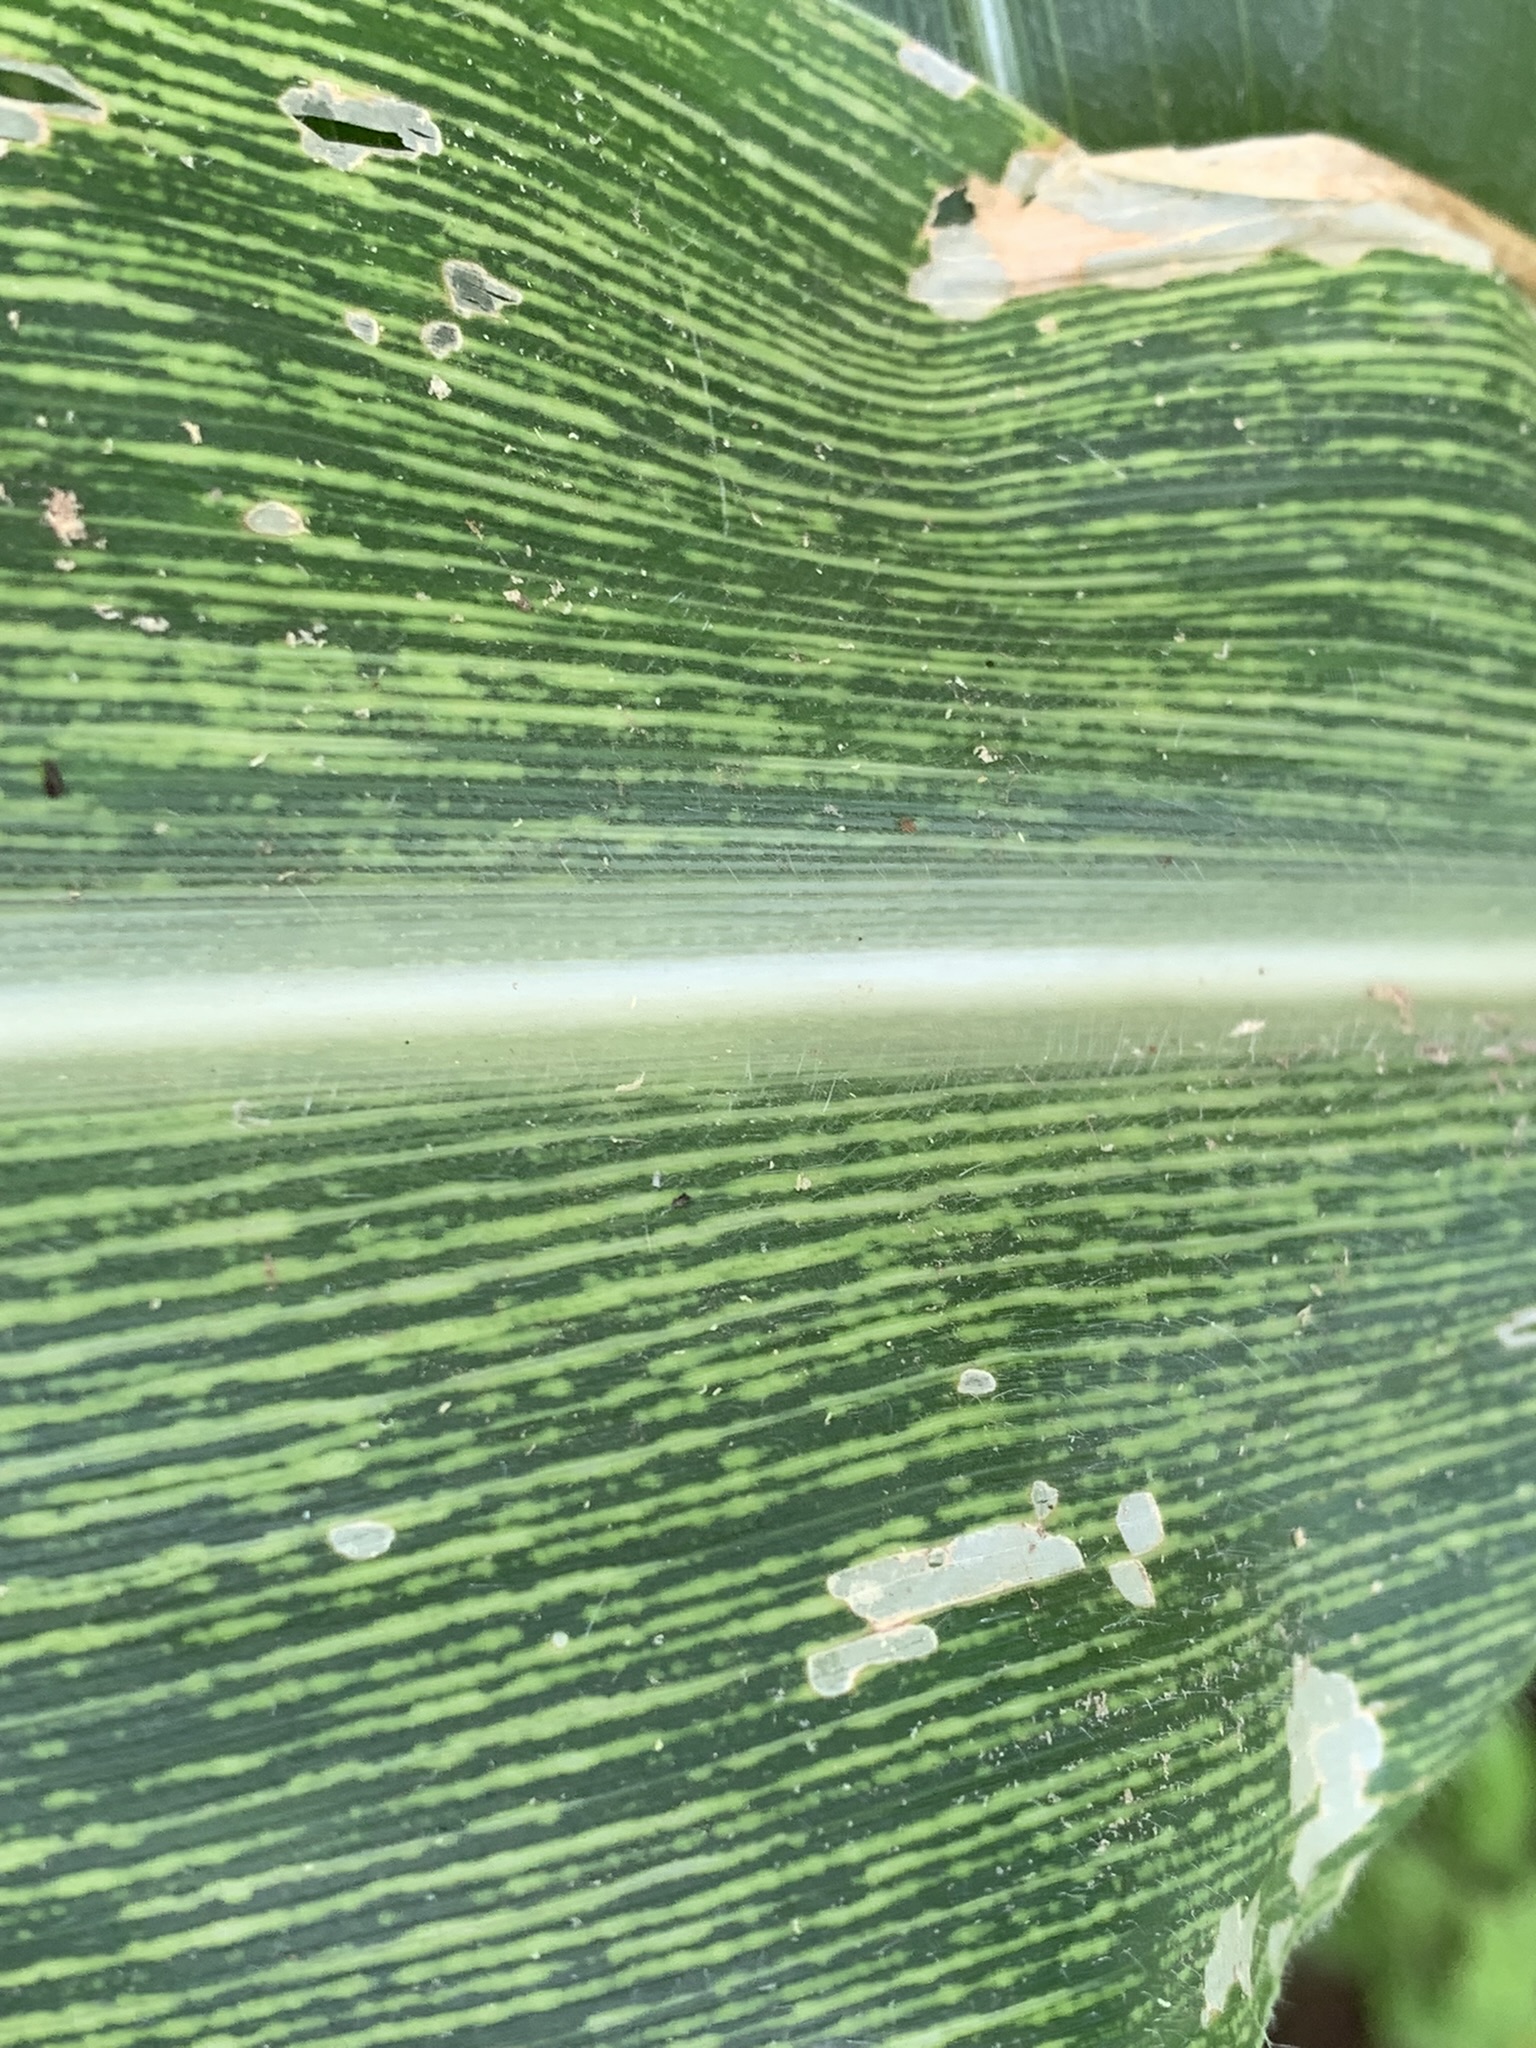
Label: MSV